The Grenadiers

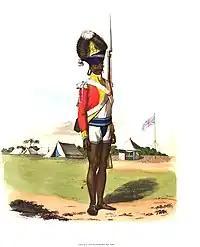
A native non-commissioned officer (NCO) of Bombay Grenadier Battalion, 1806

The 4th Bombay Grenadiers were an infantry regiment of the pre-independence Indian Army, formed on 1 March 1922 as part of the reforms of the Indian Army that took place after the end of the First World War. Following this, the Regiment spent the next fifteen years serving in the British Somaliland protectorate in present-day Somaliland, as well as in China and on the North-West Frontier. The 3rd, 4th and 5th Battalions were all disbanded and the 10th Battalion amalgamated with the 10th Battalion, Jat Regiment to form a Combined Training Centre at Bareilly. Following the Second World War they were one of the regiments allocated to the new Indian Army and renamed The Grenadiers